Rail transport in Honduras

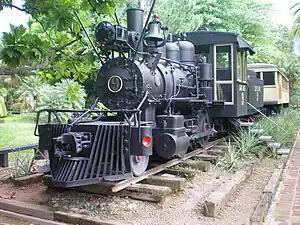

The idea was similar, to build the railways between Puerto Cortés and the Gulf of Fonseca. In 1867 the Honduran representatives were successful in contracting four loans: The first two were from the Bischoffsheim House and the Goldschmidt House located in the city of London, which agreed to deliver four million pounds sterling, with 10% of interest. On February 20, 1868, President José María Medina signed the government decree for the construction of the railway and for this he contracted the American businessman William Mcandlish and company for said work and to whom the diplomat Carlos Gutiérrez claimed to have delivered 50,000 pounds sterling on date 10 November 1868, that is why on January 18, 1869, the engineer Enrique O'Hagans would arrive in Omoa to carry out the operations of territorial study, location of equipment, relocation of houses, etc. In the month of December of the same year, three ships left the English shores containing materials and rails. Supposedly in 1869 in France the Parisian houses: Dreyfus, Scheyer and Company, gave the rest of the money loaned by the government of Honduras. Although, of all that money, the government coffers only received only 300,000 British Pounds, since the European bankers saw a way to collect the interest of a good payer, in the same way other money was used to pay the diplomatic representatives.